Question: Please indicate a possible affordance area of the beat_drum that can be used for beating
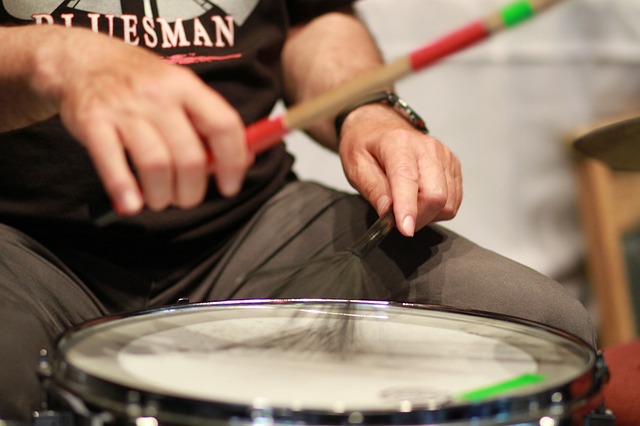
Answer: [81.855, 283.413, 580.986, 407.761]